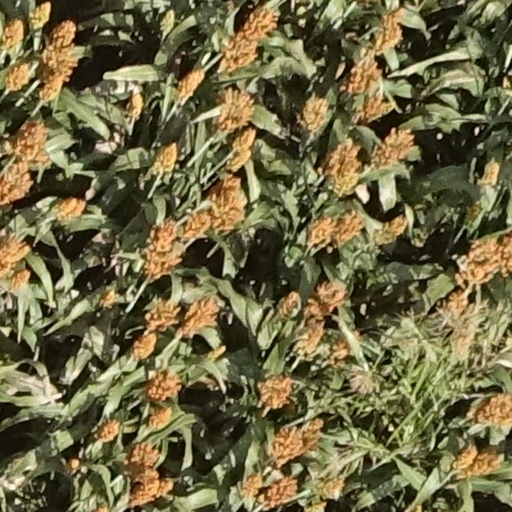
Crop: sorghum